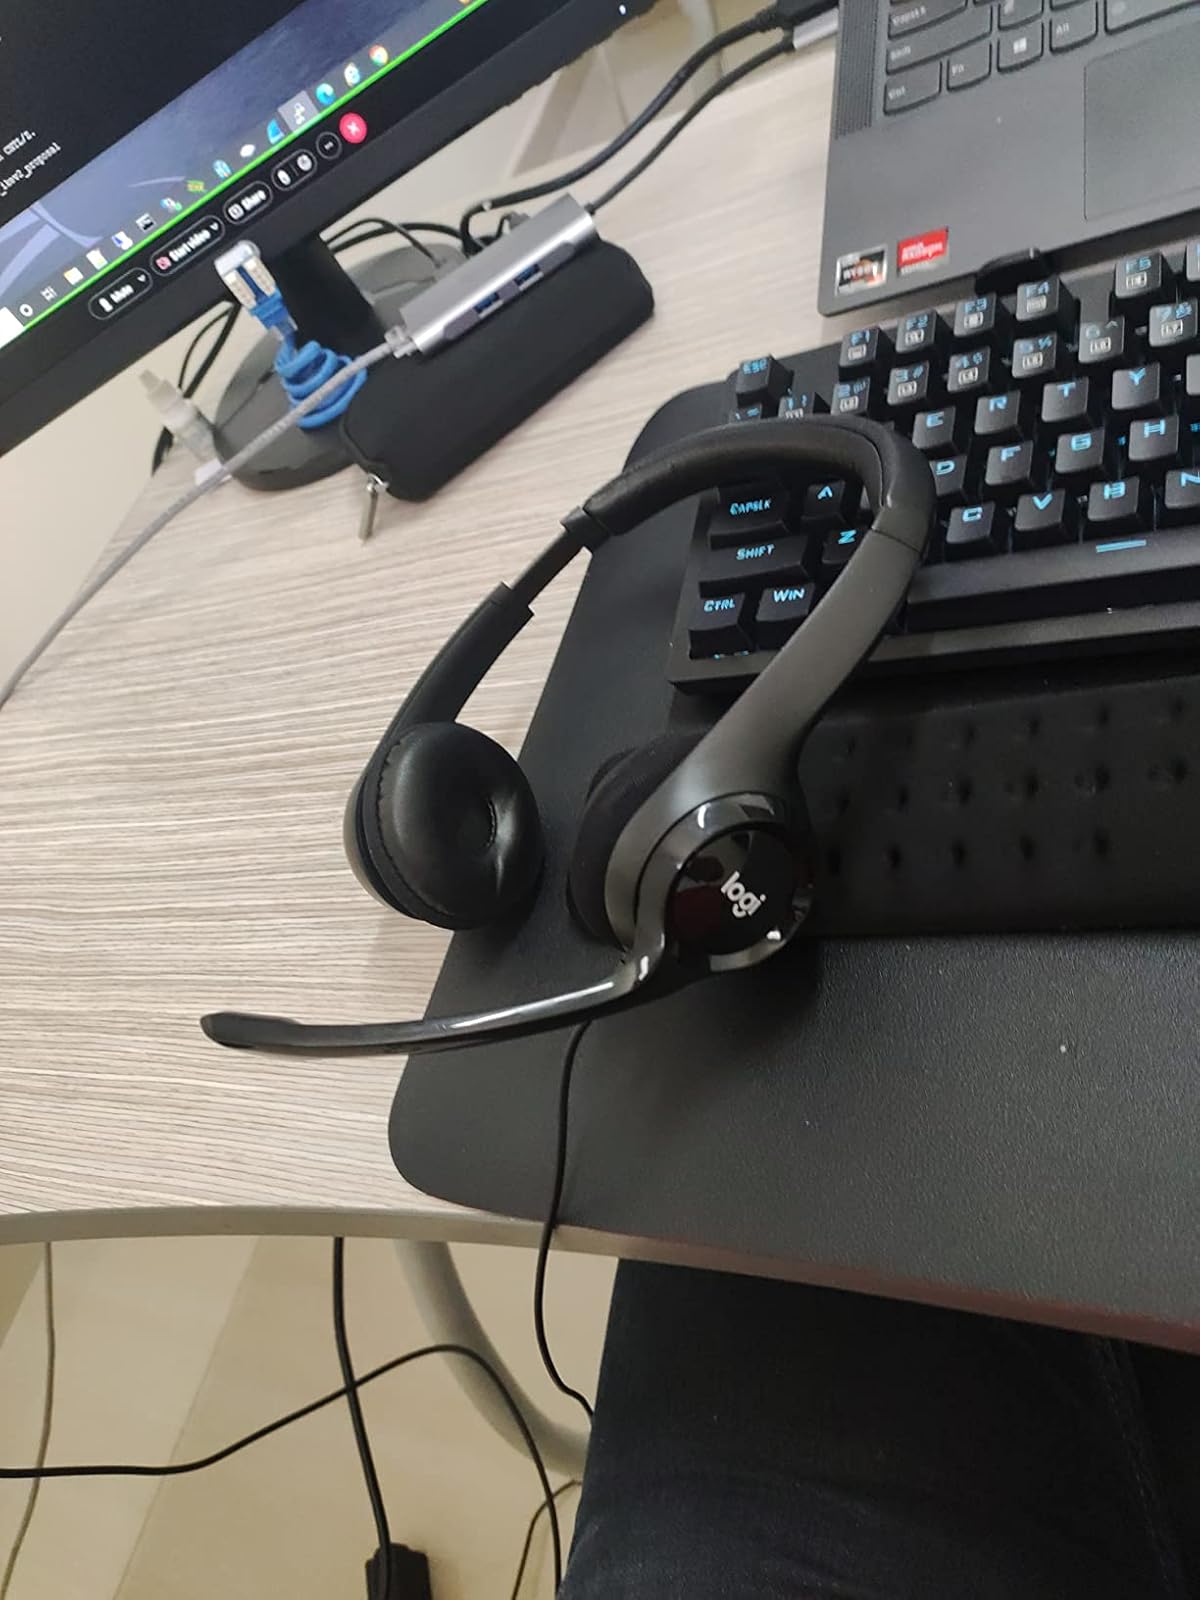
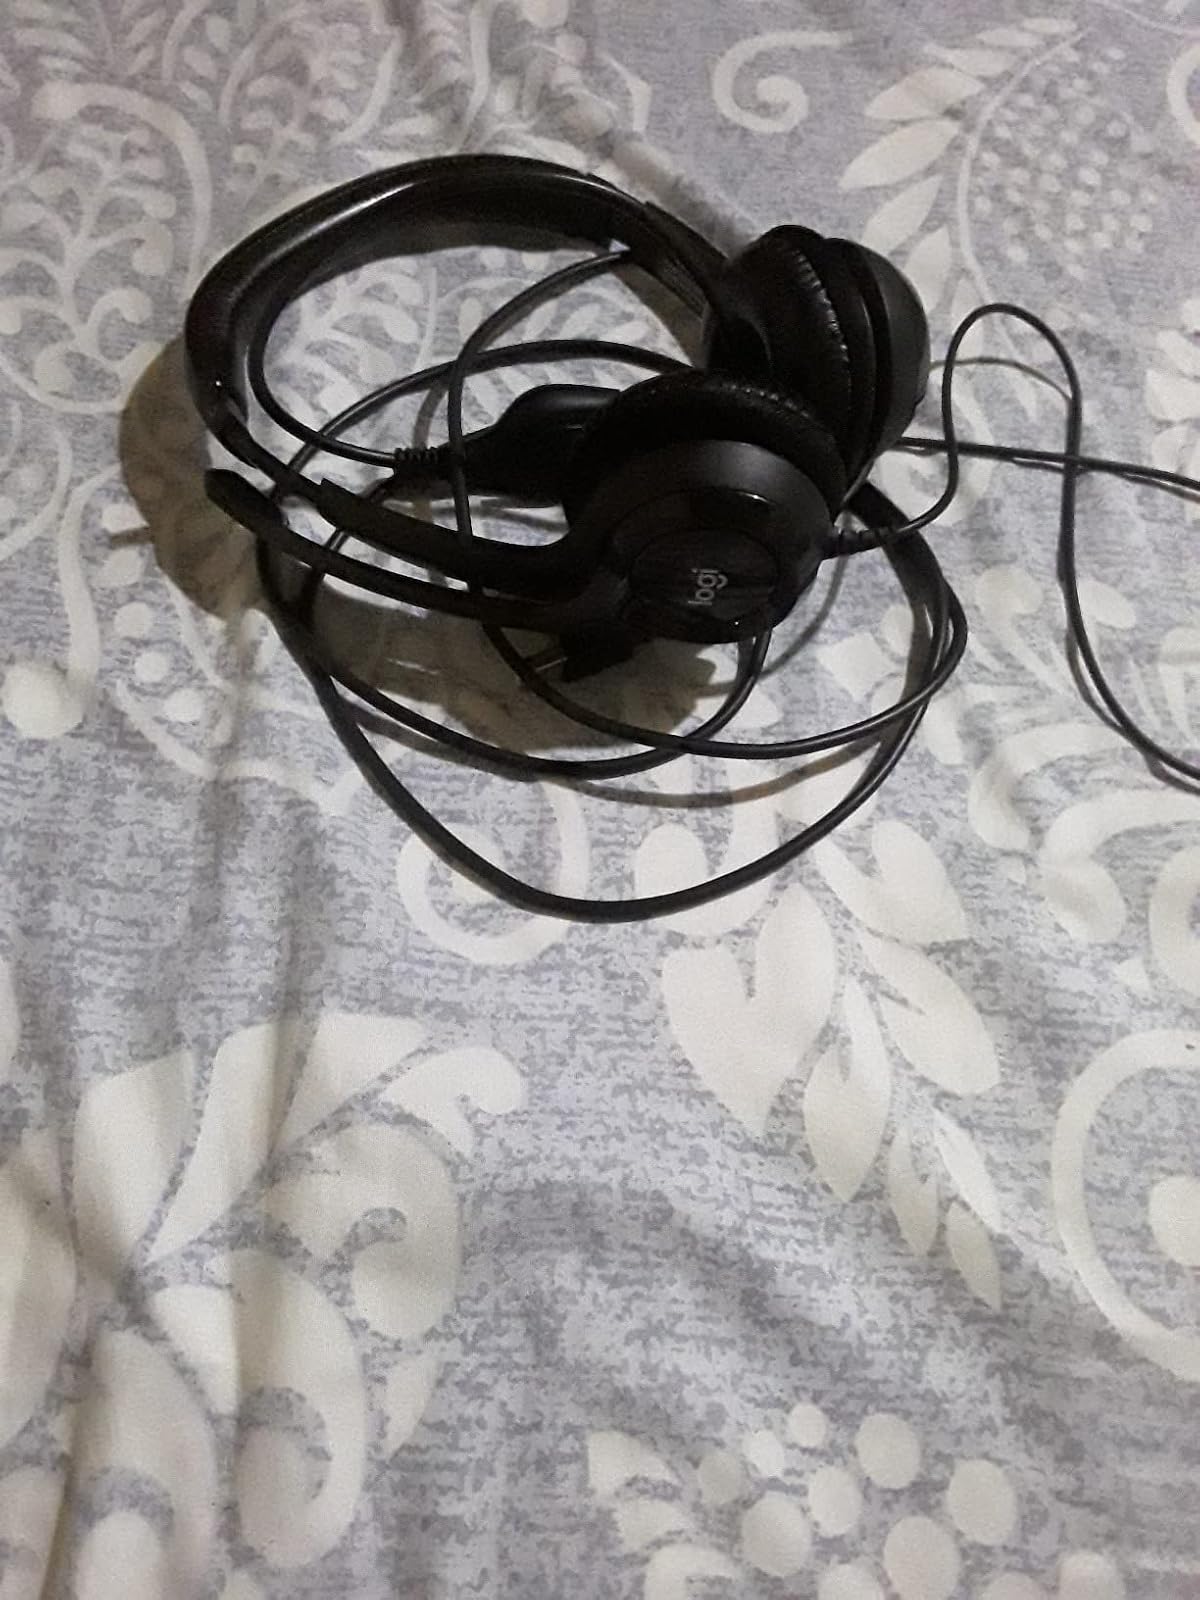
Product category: headphones
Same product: yes